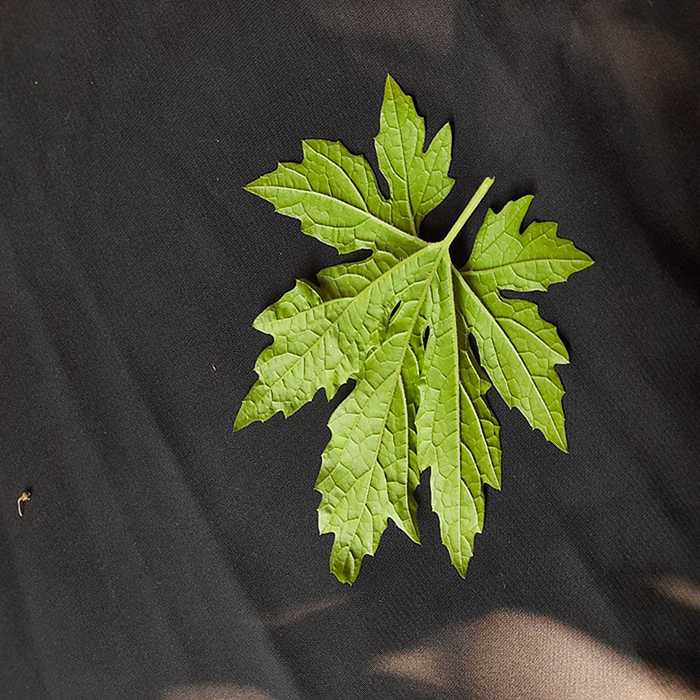
Plant: Bitter Gourd
Label: Fresh leaf